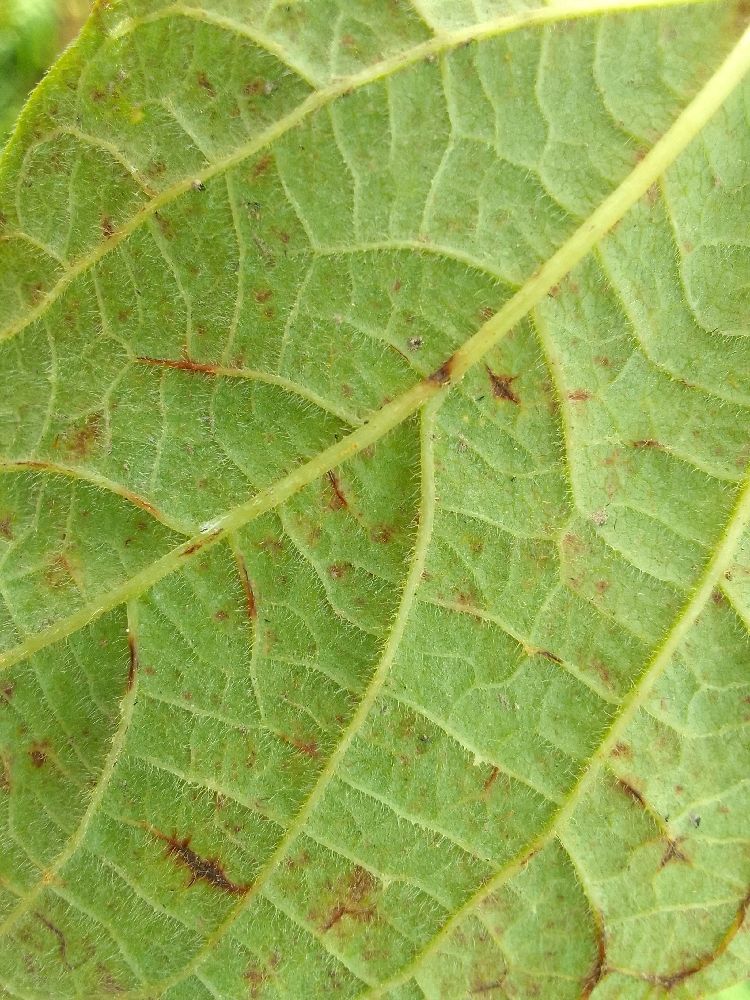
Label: anthracnose